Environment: real
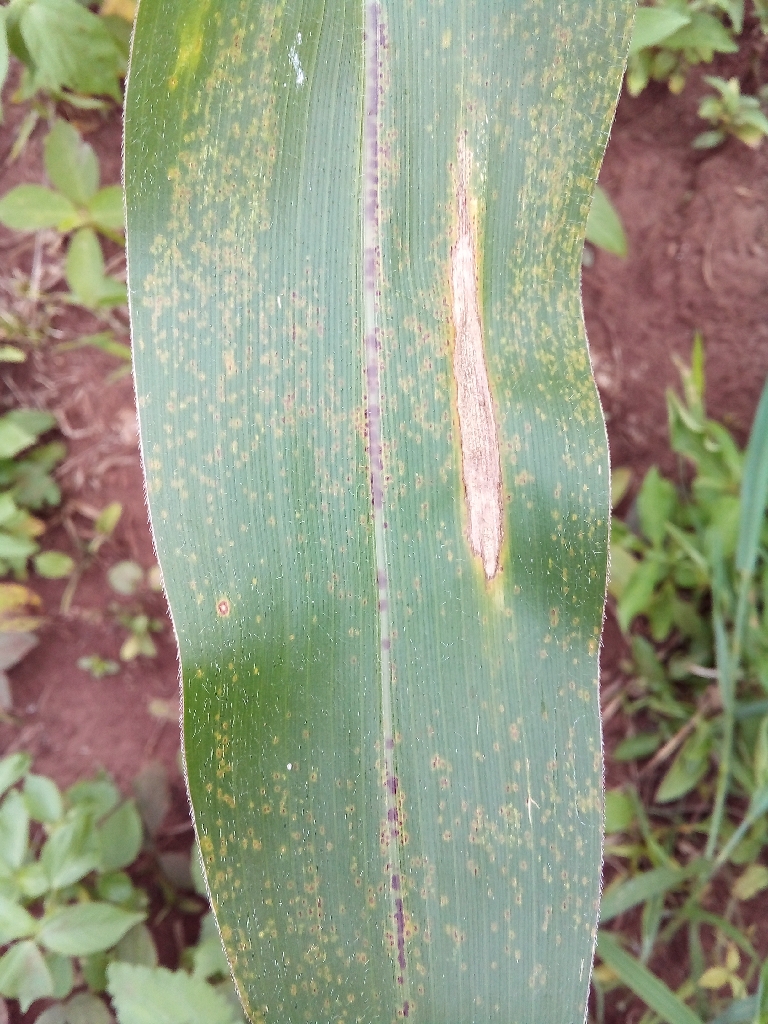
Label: northern_corn_leaf_blight